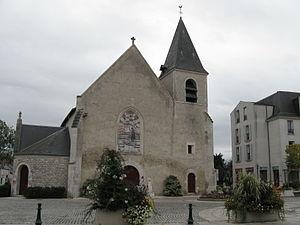
Église Saint-Jean-Baptiste, Saint-Jean-le-Blanc, Loiret, France
Saint-Jean-le-Blanc est une commune française située dans le département du Loiret en région Centre-Val de Loire, banlieue résidentielle d'Orléans.